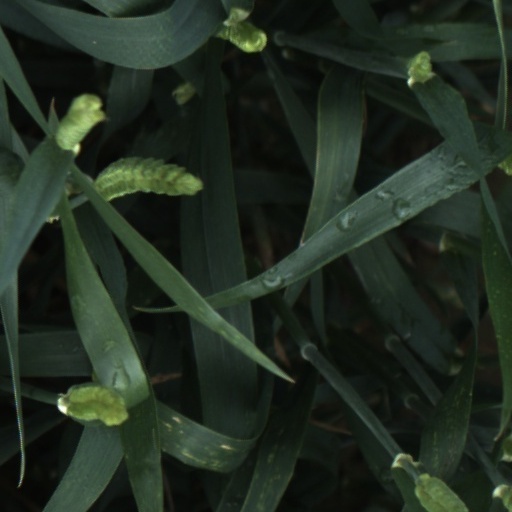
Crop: wheat